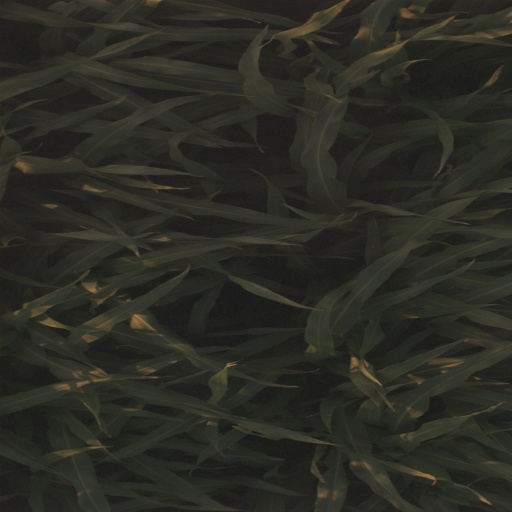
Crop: sorghum